Siege of Syracuse (film)

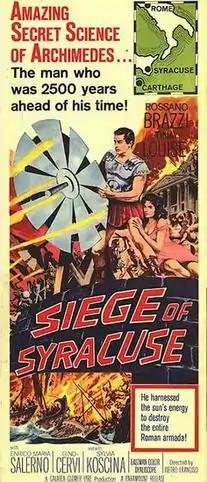

Siege of Syracuse is a 1960 historical drama film about the Roman Siege of Syracuse, which took place between 213 and 212 B.C., during the Second Punic War with Carthage.